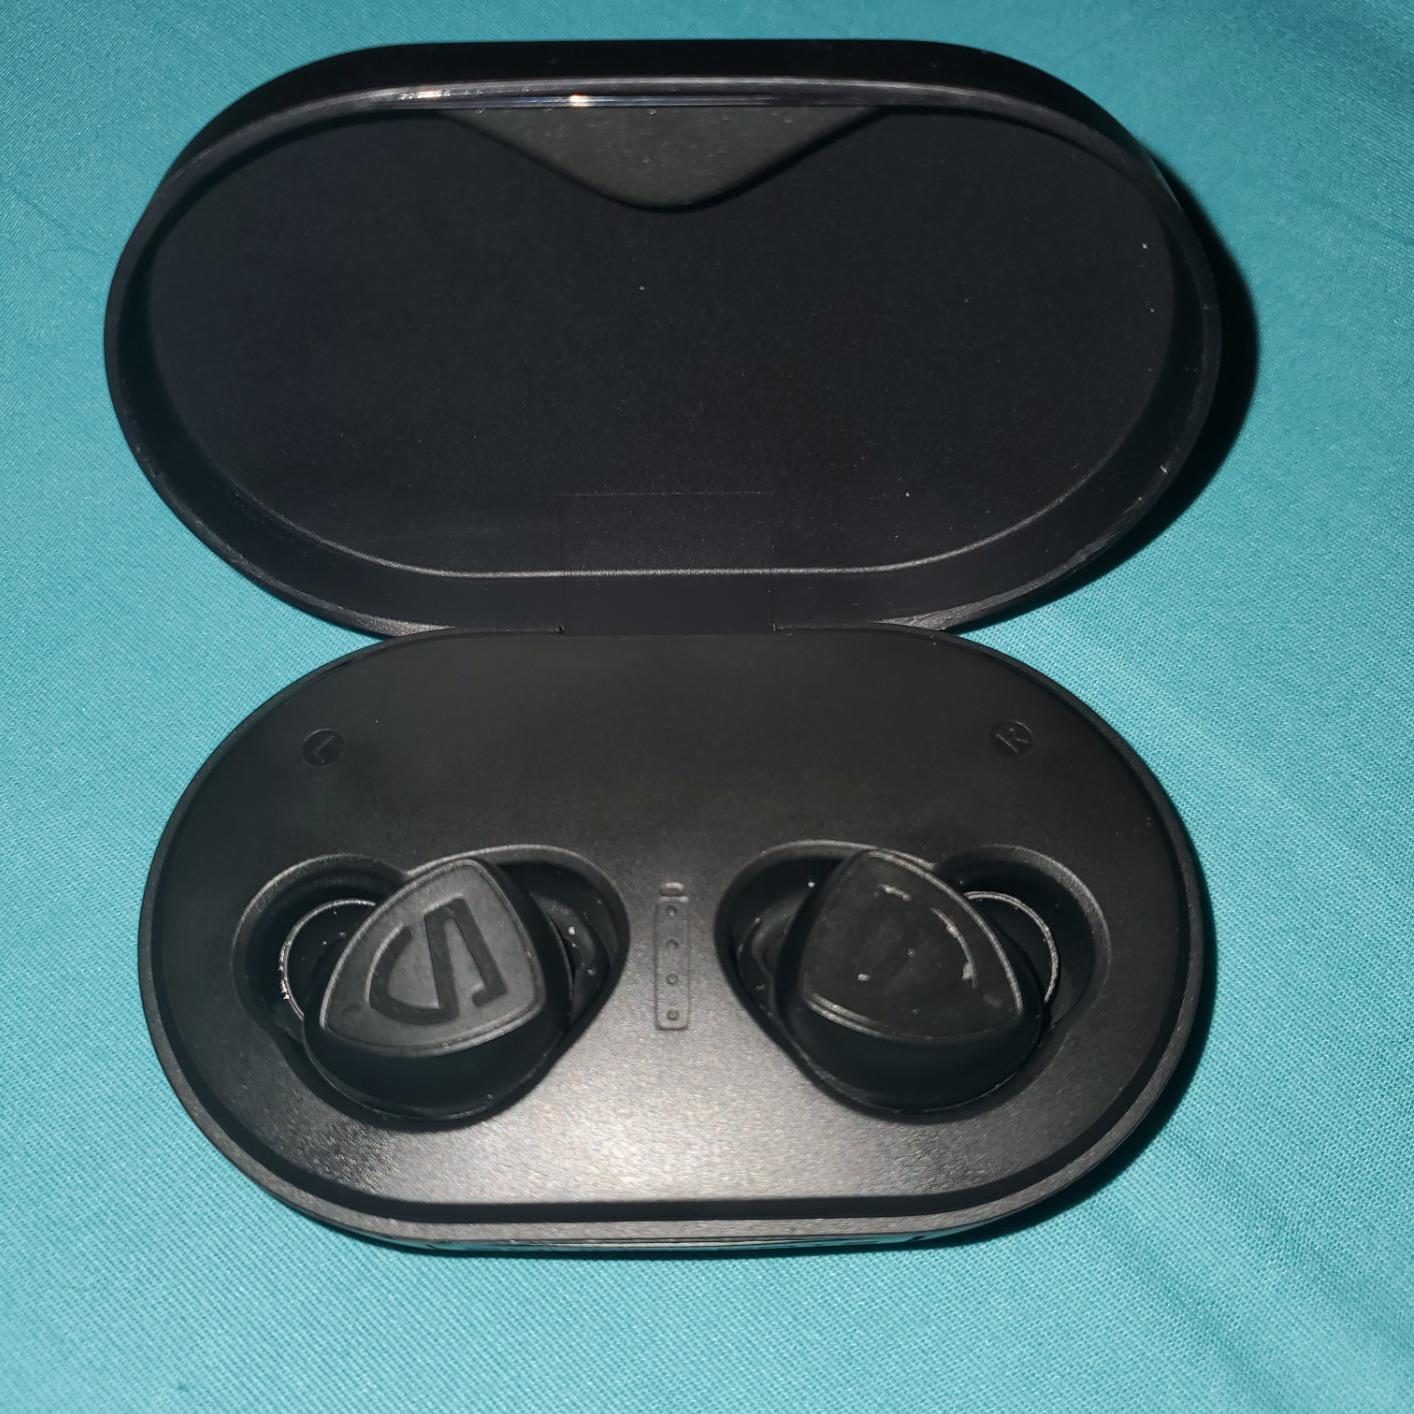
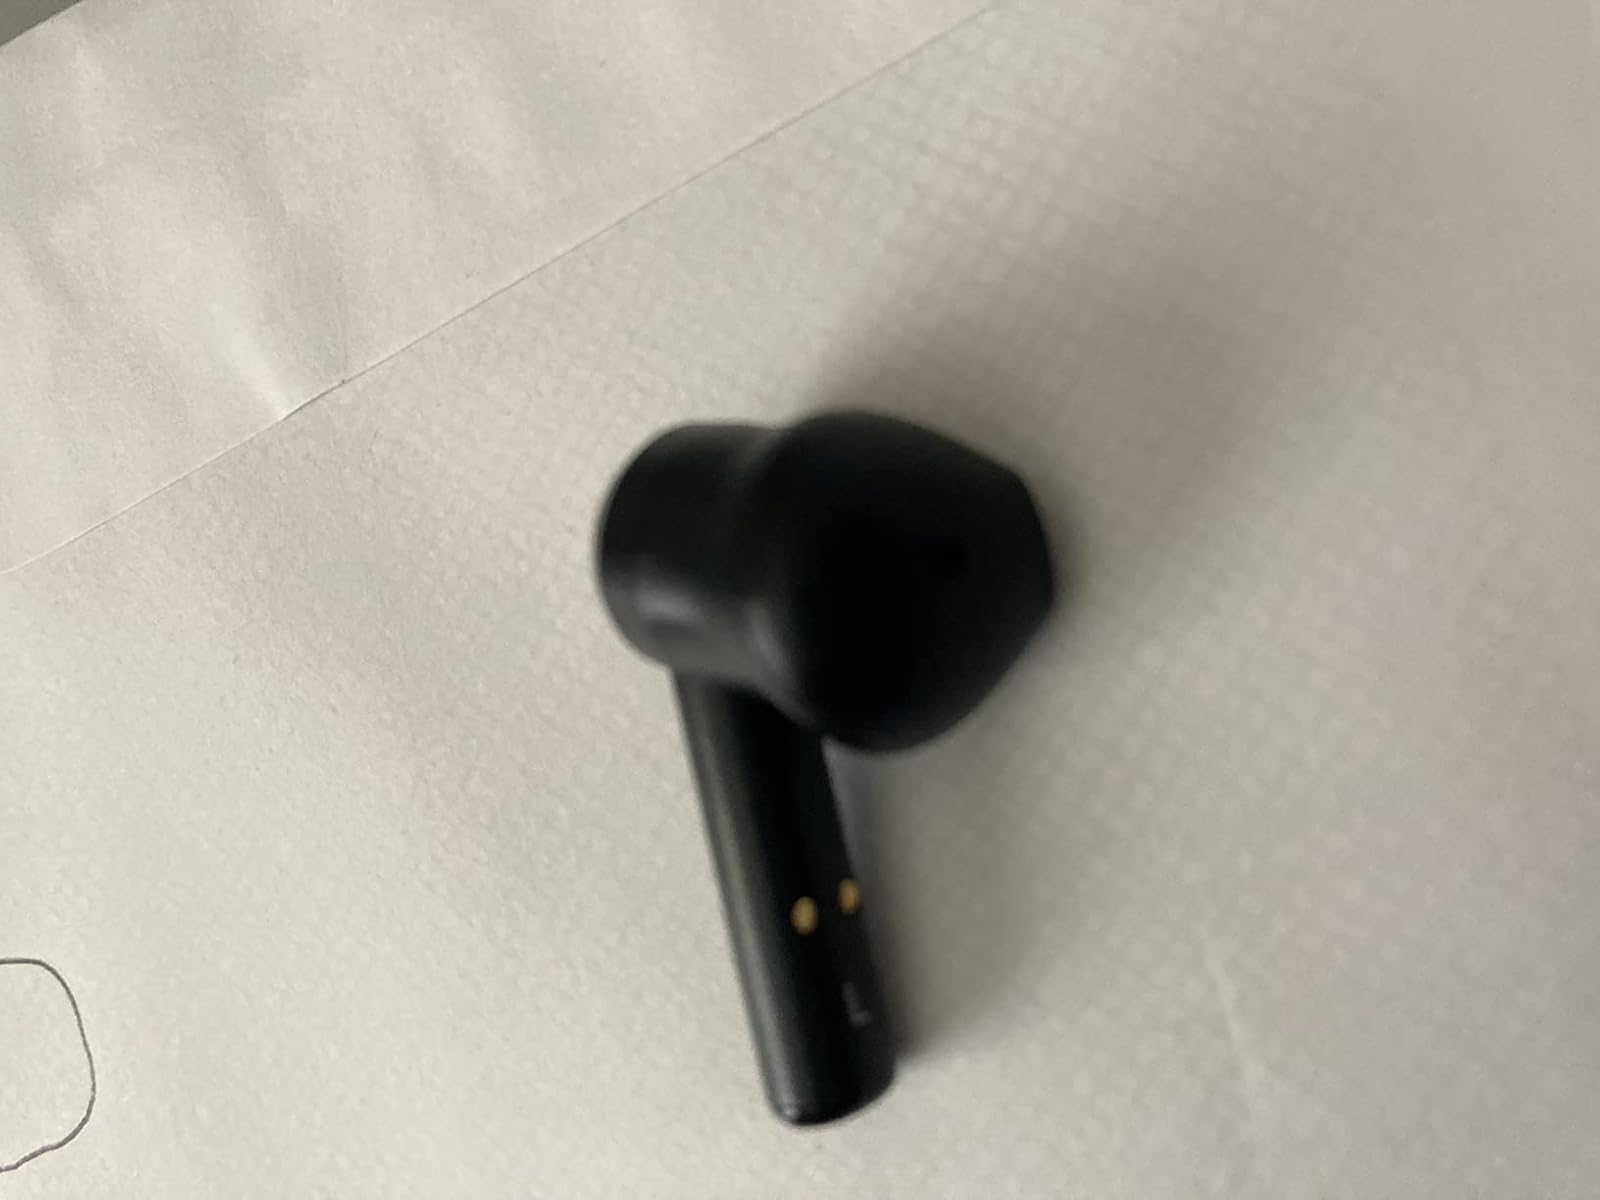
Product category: earbuds
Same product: no